Single crystal

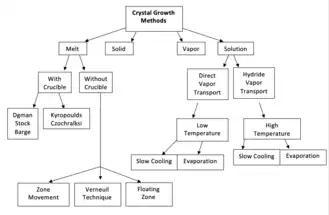
Single-crystal growth methods tree diagram

Basic crystal growth methods can be separated into four categories based on what they are artificially grown from: melt, solid, vapor, and solution. Specific techniques to produce large single crystals (aka boules) include the Czochralski process (CZ), floating zone (or zone movement), and the Bridgman technique. Dr. Teal and Dr. Little of Bell Telephone Laboratories were the first to use the Czochralski method to create Ge and Si single crystals. Other methods of crystallization may be used, depending on the physical properties of the substance, including hydrothermal synthesis, sublimation, or simply solvent-based crystallization. For example, a modified Kyropoulos method can be used to grow high quality 300 kg sapphire single crystals. The Verneuil method, also called the flame-fusion method, was used in the early 1900s to make rubies before CZ. The diagram on the right illustrates most of the conventional methods. There have been new breakthroughs such as chemical vapor depositions (CVD) along with different variations and tweaks to the existing methods. These are not shown in the diagram.